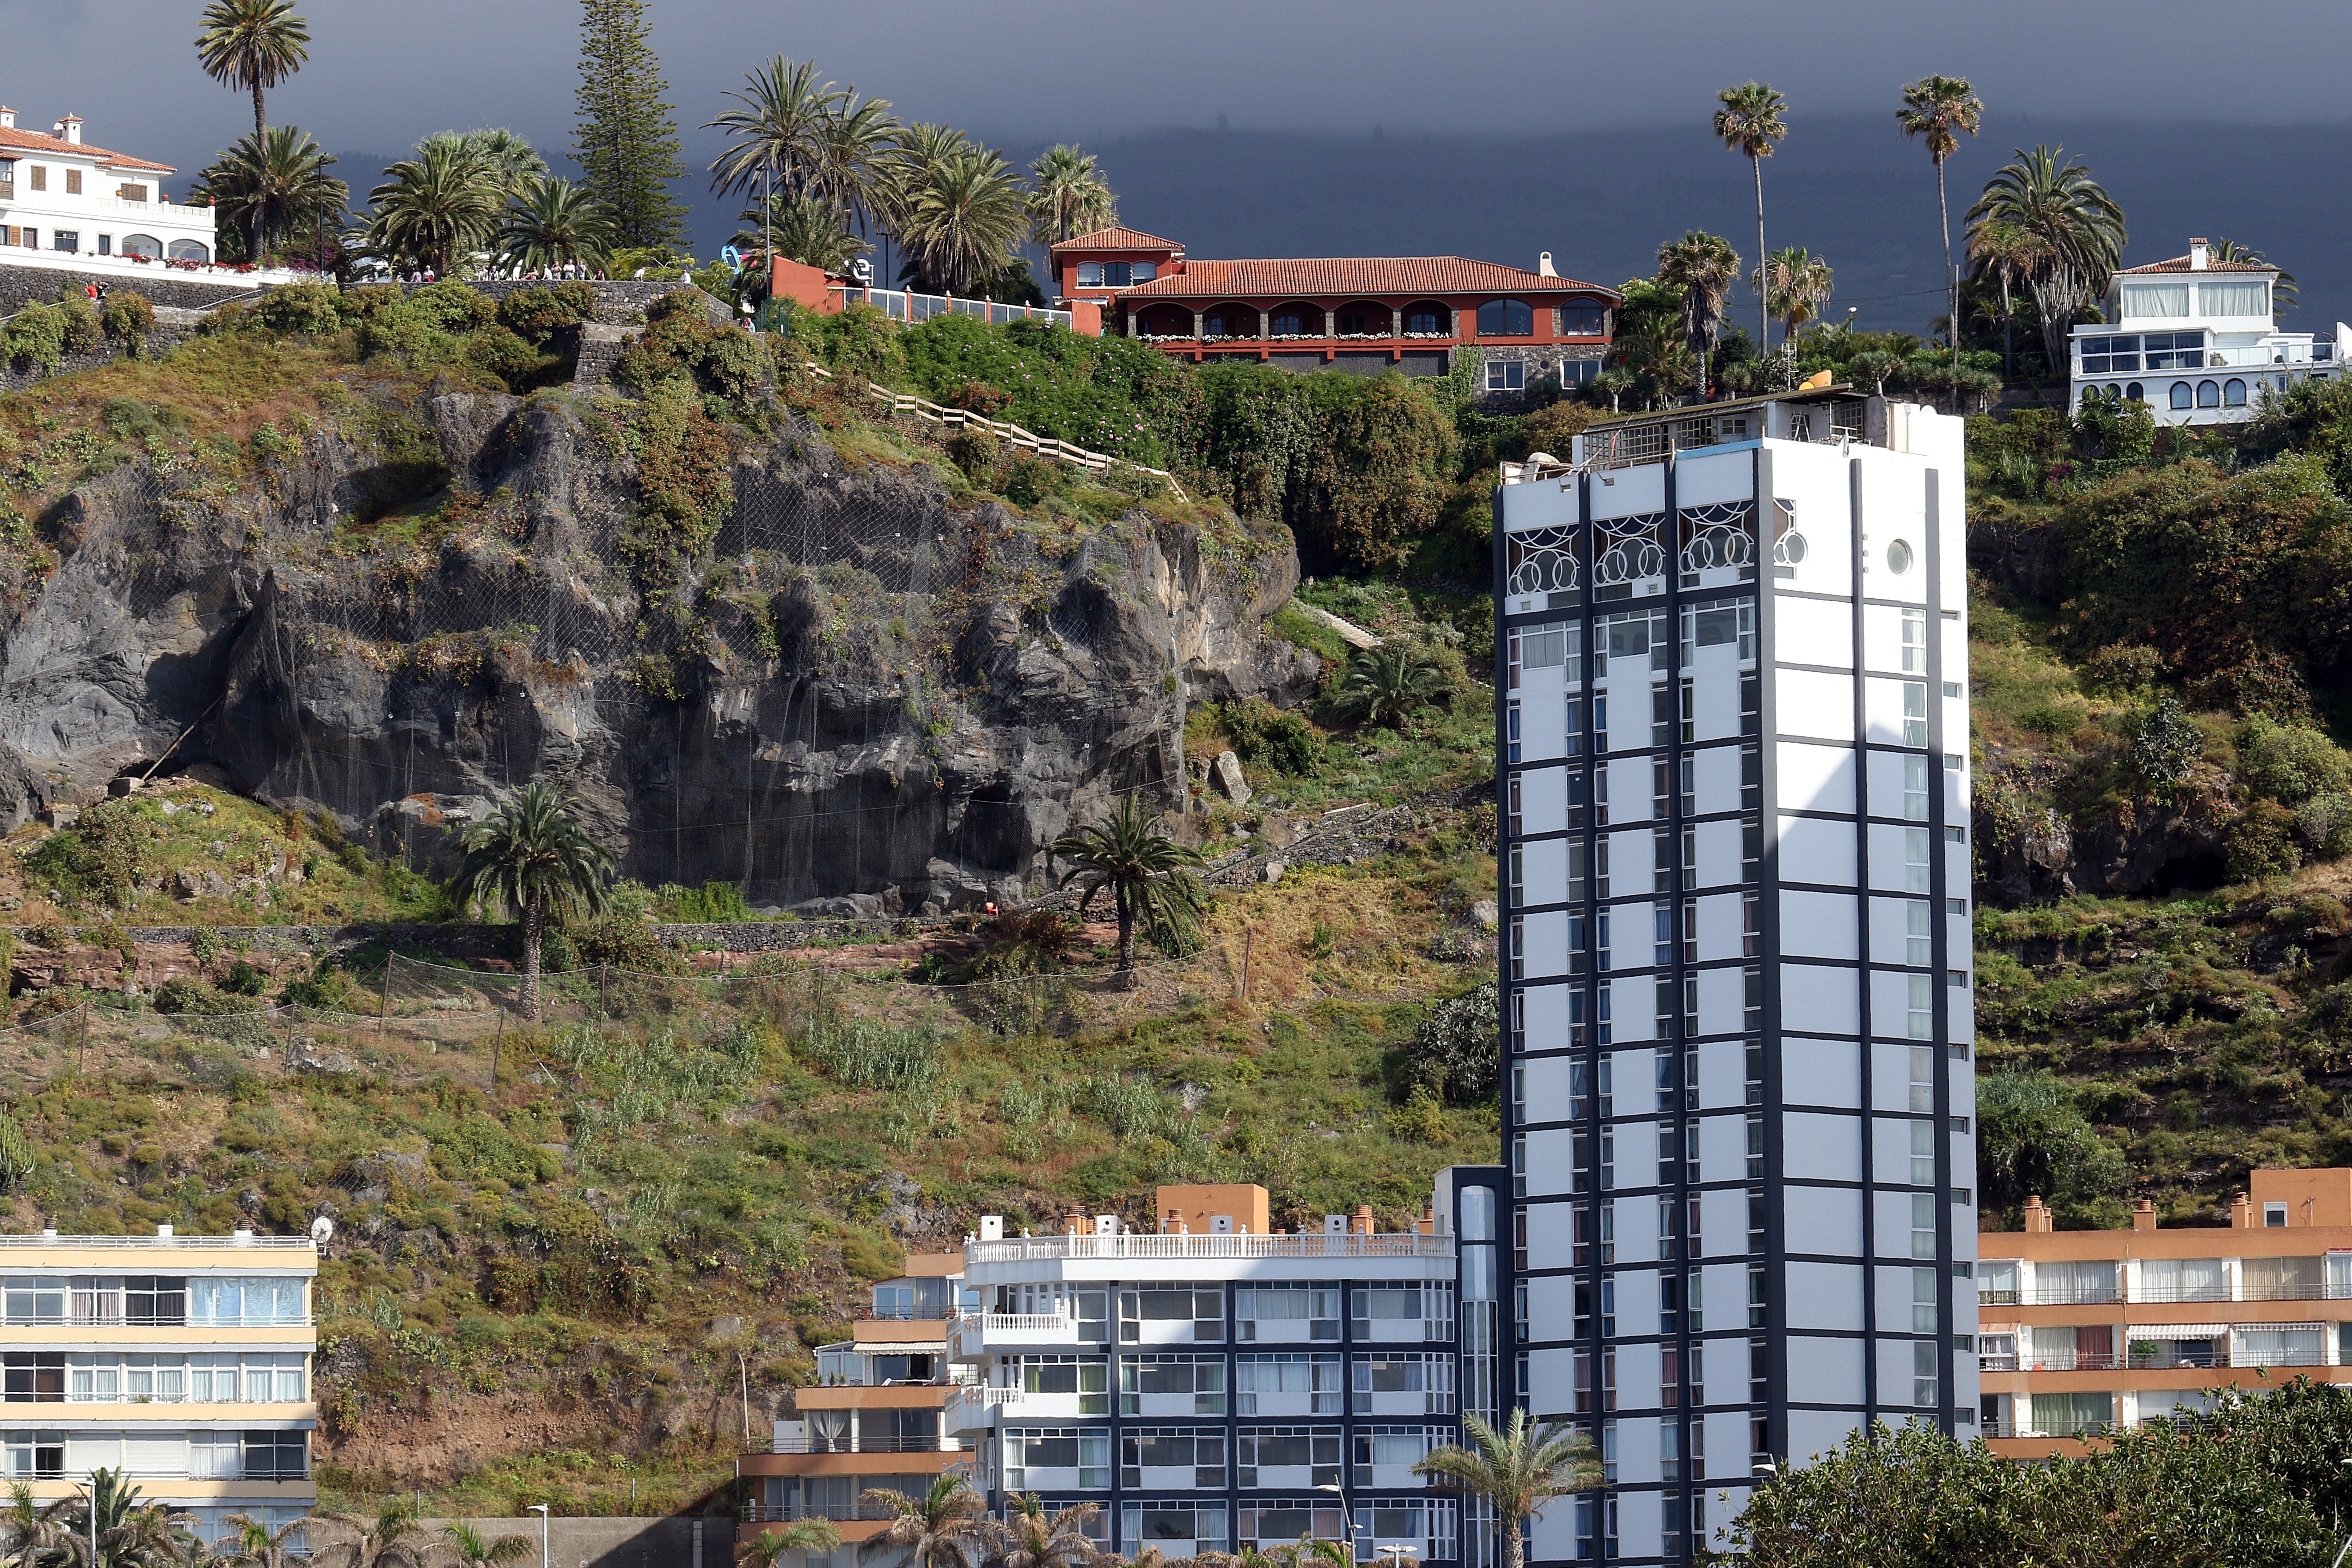
landscape, villa, tower, landmark, tower block, rocks, spain, hotel, tenerife, superstructure, palm trees, canary islands, the coast, residential area